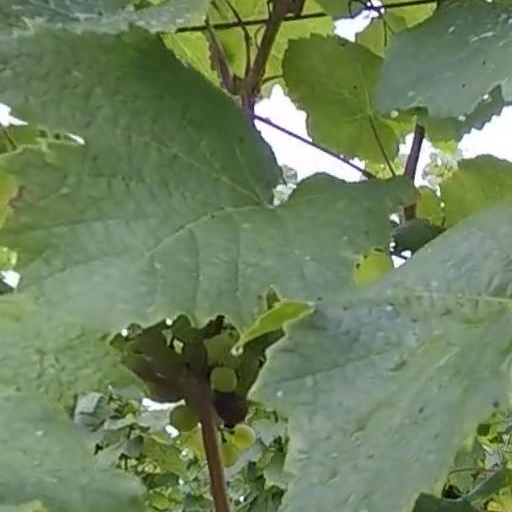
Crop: grape